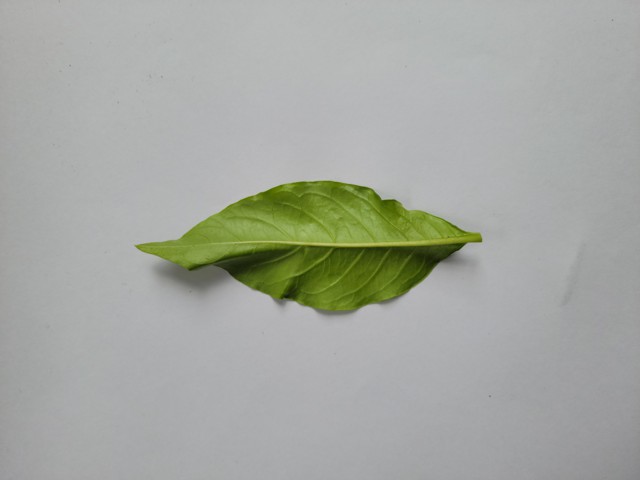
Plant: sarpagandha